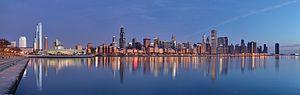
Panorama urbain de Chicago au lever du soleil. This image was created with Hugin.